Old Assyrian period

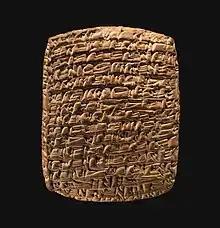
Old Assyrian cuneiform tablet from Kültepe containing a private letter

A major portion of the Old Assyrian population appears to have been involved in the international trade and it was largely organized around family businesses: every family member had specific tasks to perform and many professional relationships were founded in family ties. This is also reflected by the vocabulary used when referring to businesses; the boss, who often stayed at home in Assur and did not travel to the trading colonies, was typically referred to as "abum" ("father"), partners were called "aḫum" ("brothers") and employees were called "ṣūḫārū" (younger family members). Enterprises were often called "bētum" ("house"). As can be gathered from hiring contracts and other records, the trade involved people of many different occupations, including porters, guides, donkey drivers, agents, traders, bakers and bankers. In family-run businesses, the eldest son was typically the one to move to Kültepe and other trading colonies whereas the father stayed at home. The other sons, if there were any, could also be settled in the colonies and often helped with transporting the goods themselves. Women were also part of the businesses, particularly through weaving the textiles that their male relatives then sold. The women themselves received the gold or silver payment for these textiles and could in many transactions represent their husbands and brothers. Sons could after their father's deaths either inherit their father's business or choose to start their own enterprises.